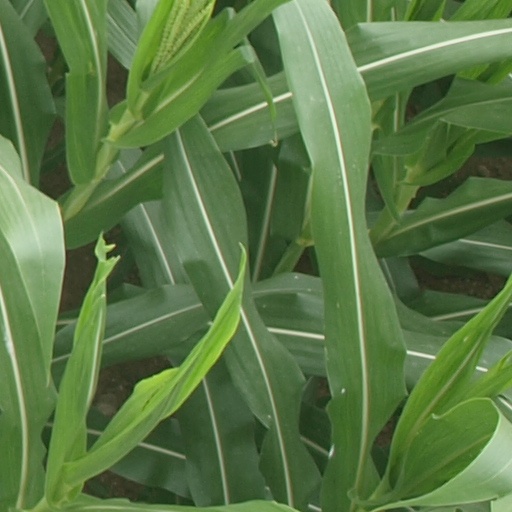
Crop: maize; corn